2023 European Games

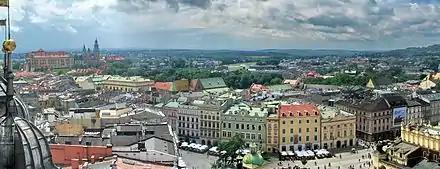
Kraków was selected as the host city of the 2023 European Games

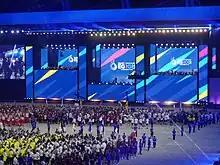
The opening ceremony in Krakow

At the time of the 2015 European Games, the city of Manchester, United Kingdom expressed its wish to host the 2023 Games. No further interest was expressed since after the 2018 European Championships were awarded to Glasgow, Scotland and the 2022 Commonwealth Games were awarded to Birmingham, England.